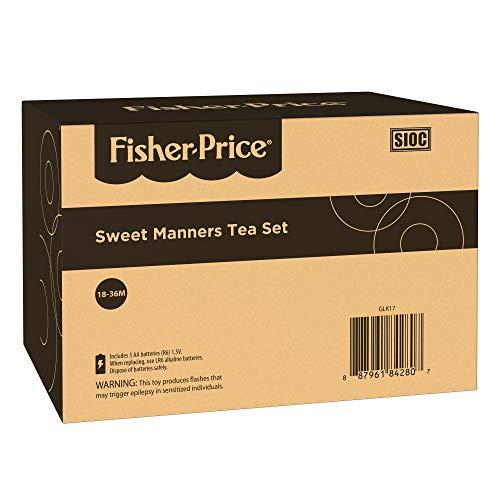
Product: Fisher-Price Laugh & Learn Sweet Manners Tea Set
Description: Tea set comes in packaging that reveals what's inside.
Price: $19.88
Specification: ProductDimensions:5x5x5inches|ItemWeight:1.65pounds|ShippingWeight:1.65pounds(Viewshippingratesandpolicies)|ASIN:B07PBF5BLR|Itemmodelnumber:GLK17|Manufacturerrecommendedage:36months-6years|Batteries:3AAbatteriesrequired.(included)